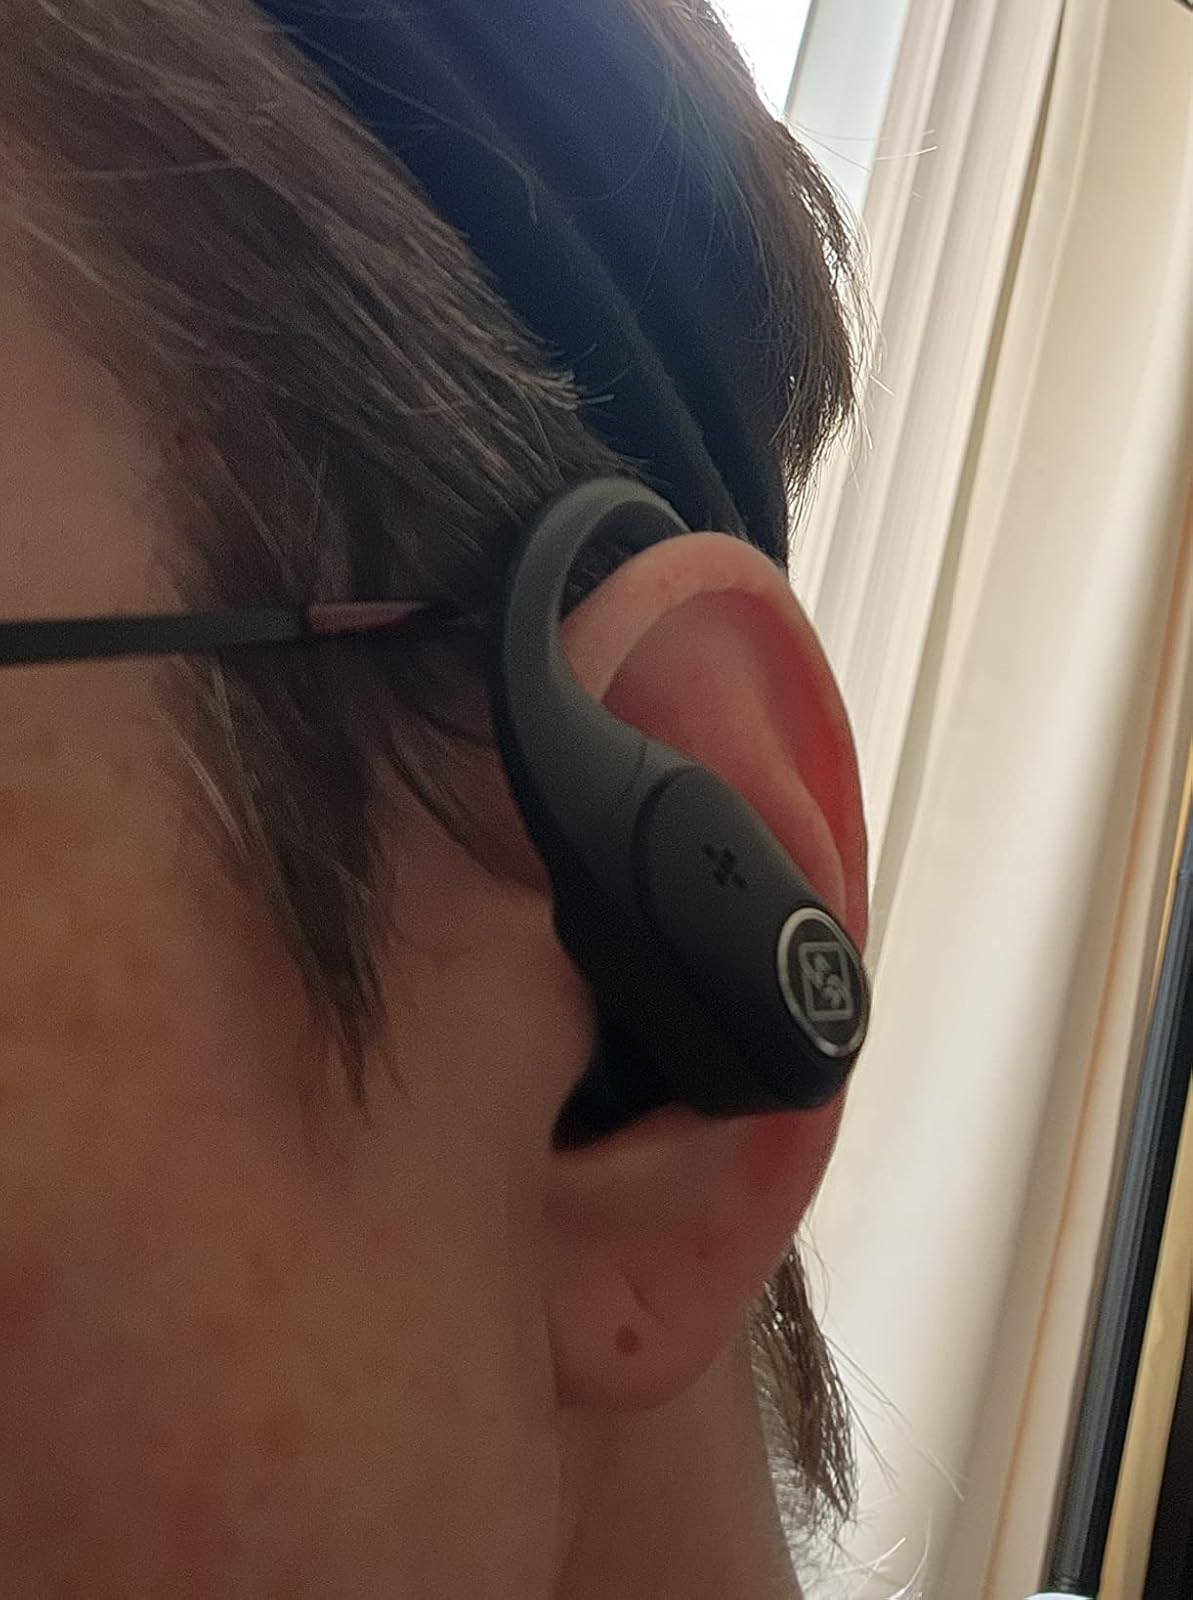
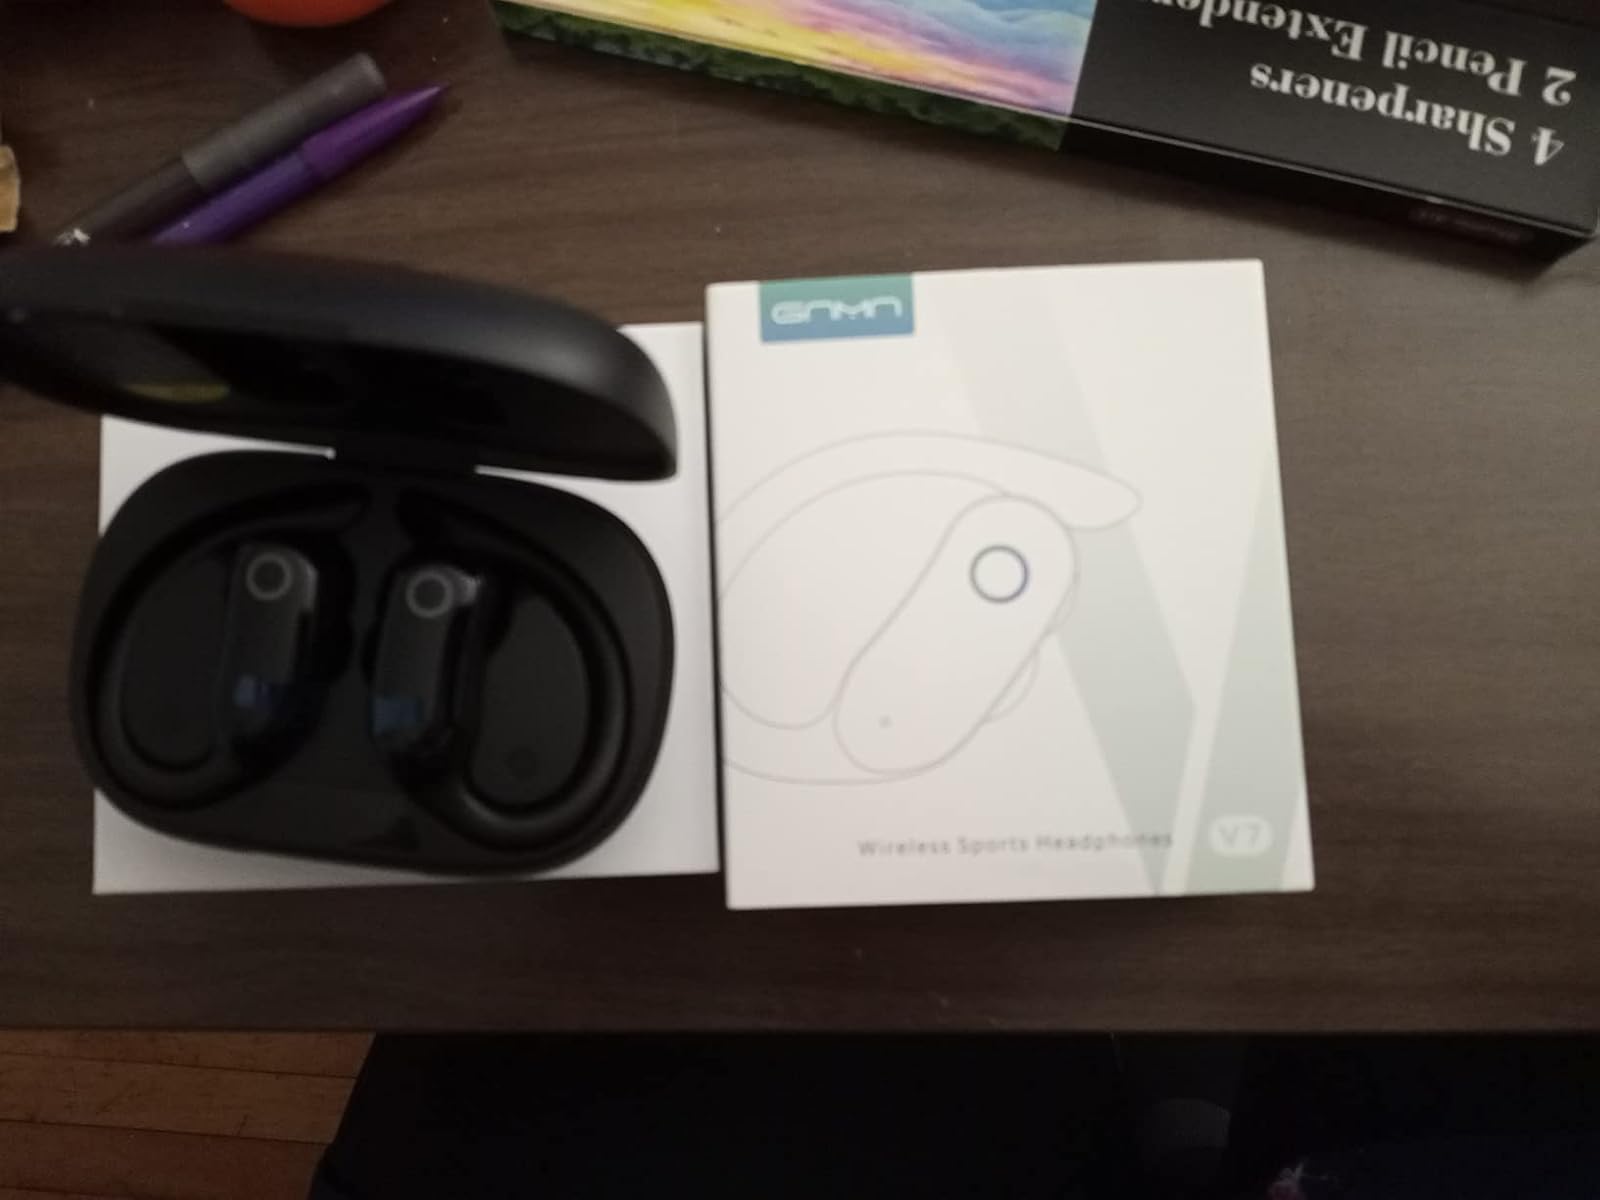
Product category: earbuds
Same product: no